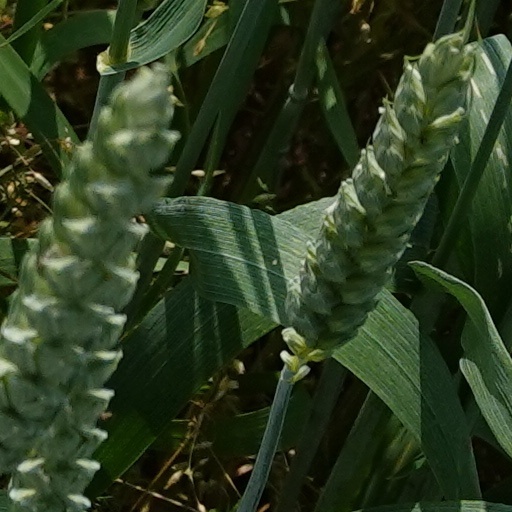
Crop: wheat